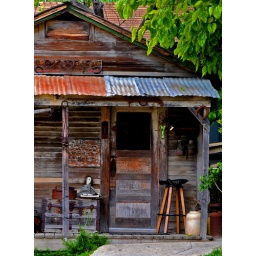
An old house near a petting farm on a side street in San Juan Capistrano